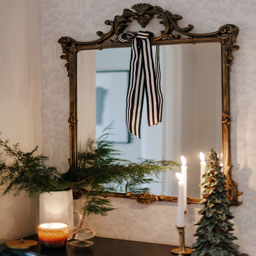
simple black & white bow hung atop a mirror ties this # holiday look together